Byblos

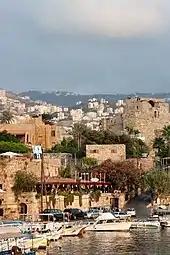
Byblos

According to Lorenzo Nigro, Byblos moved from being a fishermen's village to its earlier urban form at the beginning of the third millennium BC. Early Bronze Age remains were characterised by the development of Byblos combed ware and a lithic assemblage studied by Jacques Cauvin.